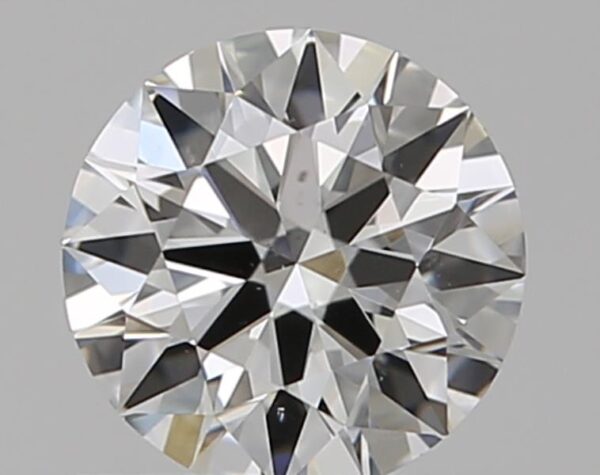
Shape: round
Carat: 0.5
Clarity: VS2
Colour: G
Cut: EX
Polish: EX
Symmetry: EX
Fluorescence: M
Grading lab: GIA
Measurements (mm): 5.13 x 5.16 x 3.13